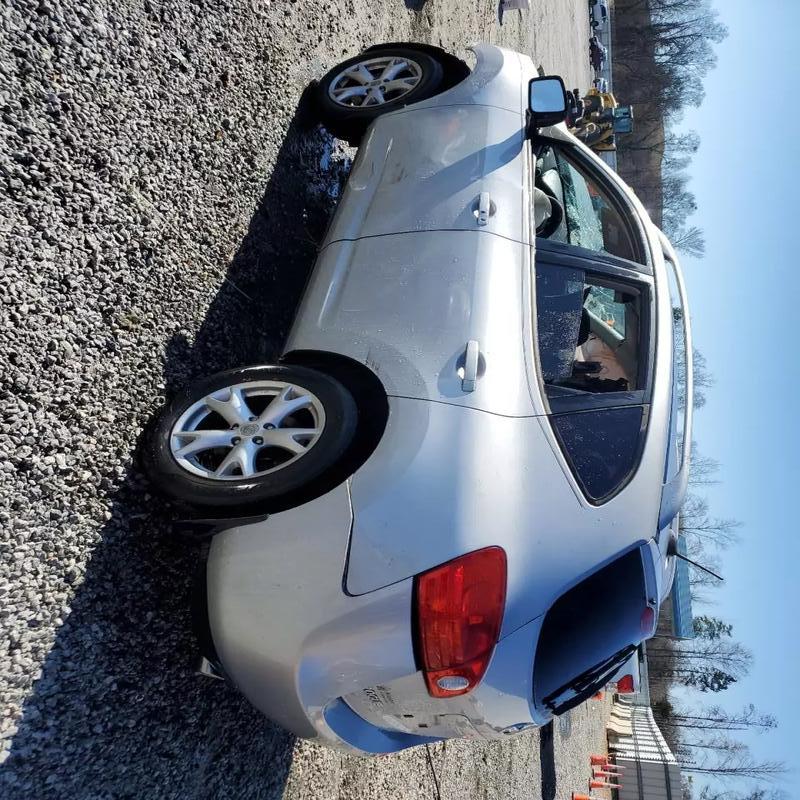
Aucun dommage détecté.
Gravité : aucun